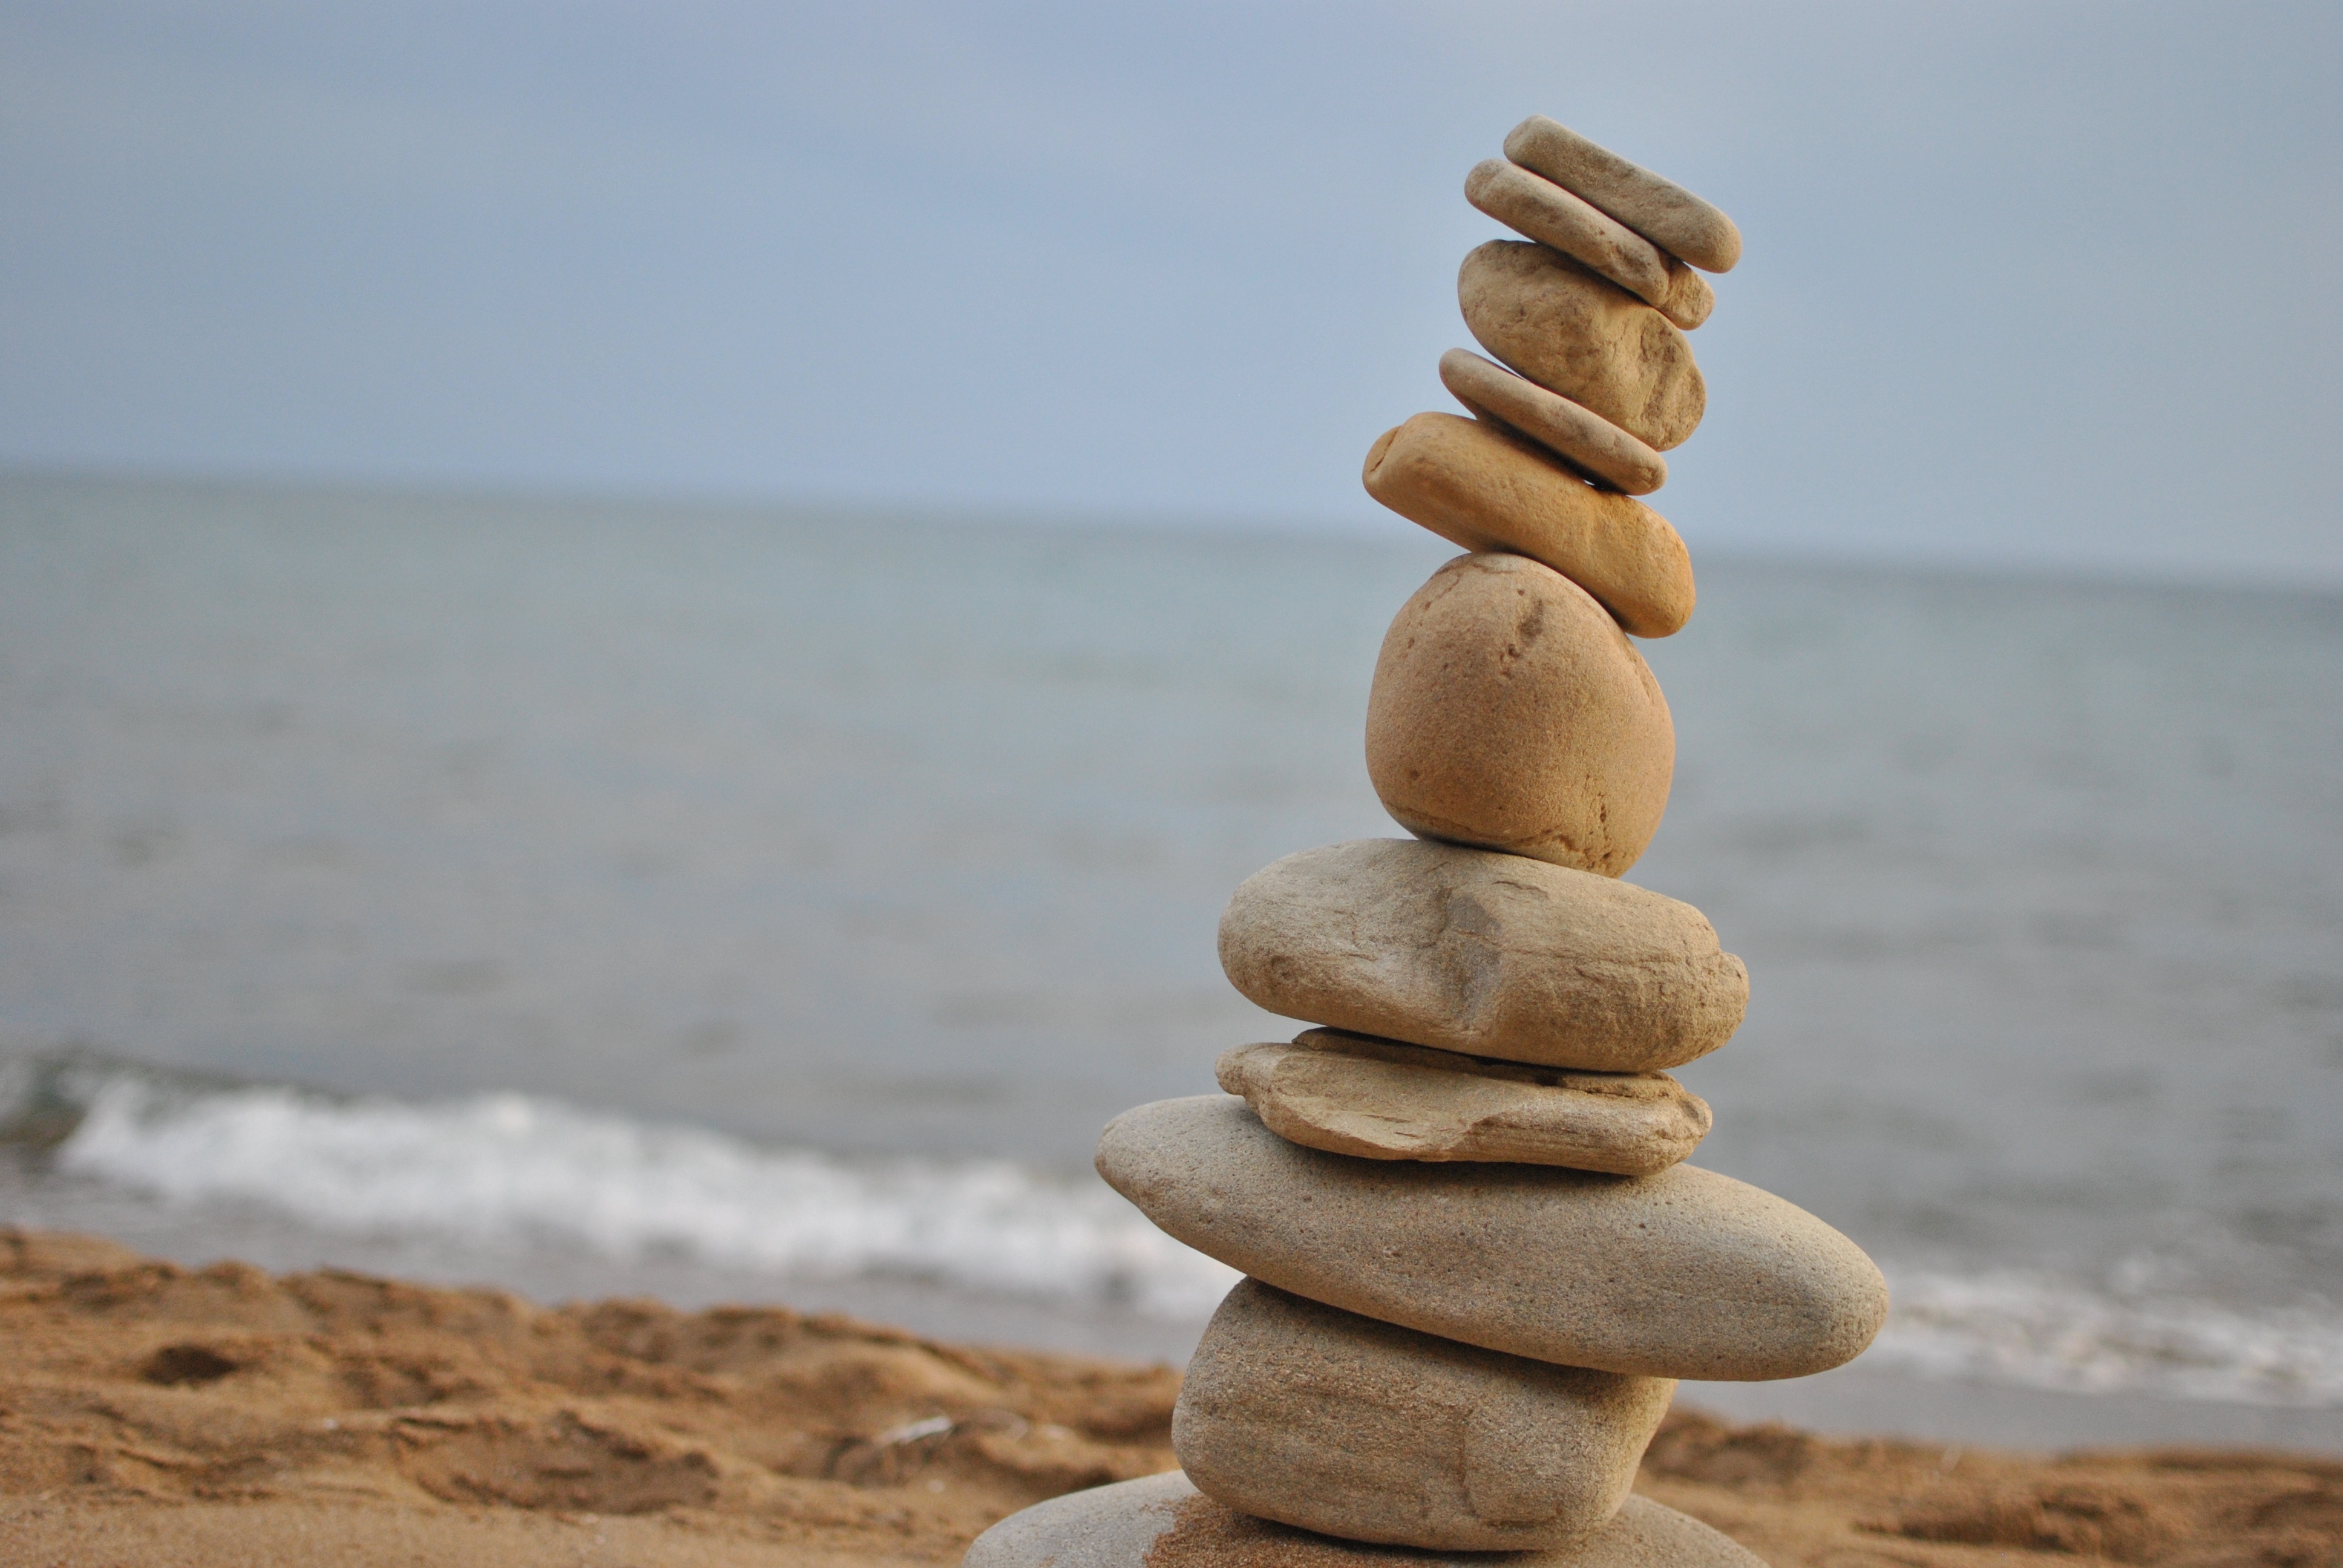
hand, beach, landscape, sea, water, nature, sand, rock, ocean, sky, wood, stone, vacation, travel, statue, relax, tranquil, balance, pebble, peace, material, zen, sculpture, art, temple, spa, harmony, nobody, stone background, zen stones, zen background